William T. Young Library

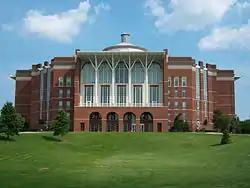
West facade

The William T. Young Library (colloquially 'Willy T.') is located on the campus of the University of Kentucky in Lexington, Kentucky, United States. It is named for William T. Young, a prominent local businessman, horse breeder, philanthropist and alumnus of the university, who began fundraising efforts with a donation of $5 million. The facility serves as a central library for the university's social sciences, humanities, and life sciences collections, and acts as a federal depository and a public library for the state of Kentucky. It holds the record among public universities in the nation for the largest book endowment.